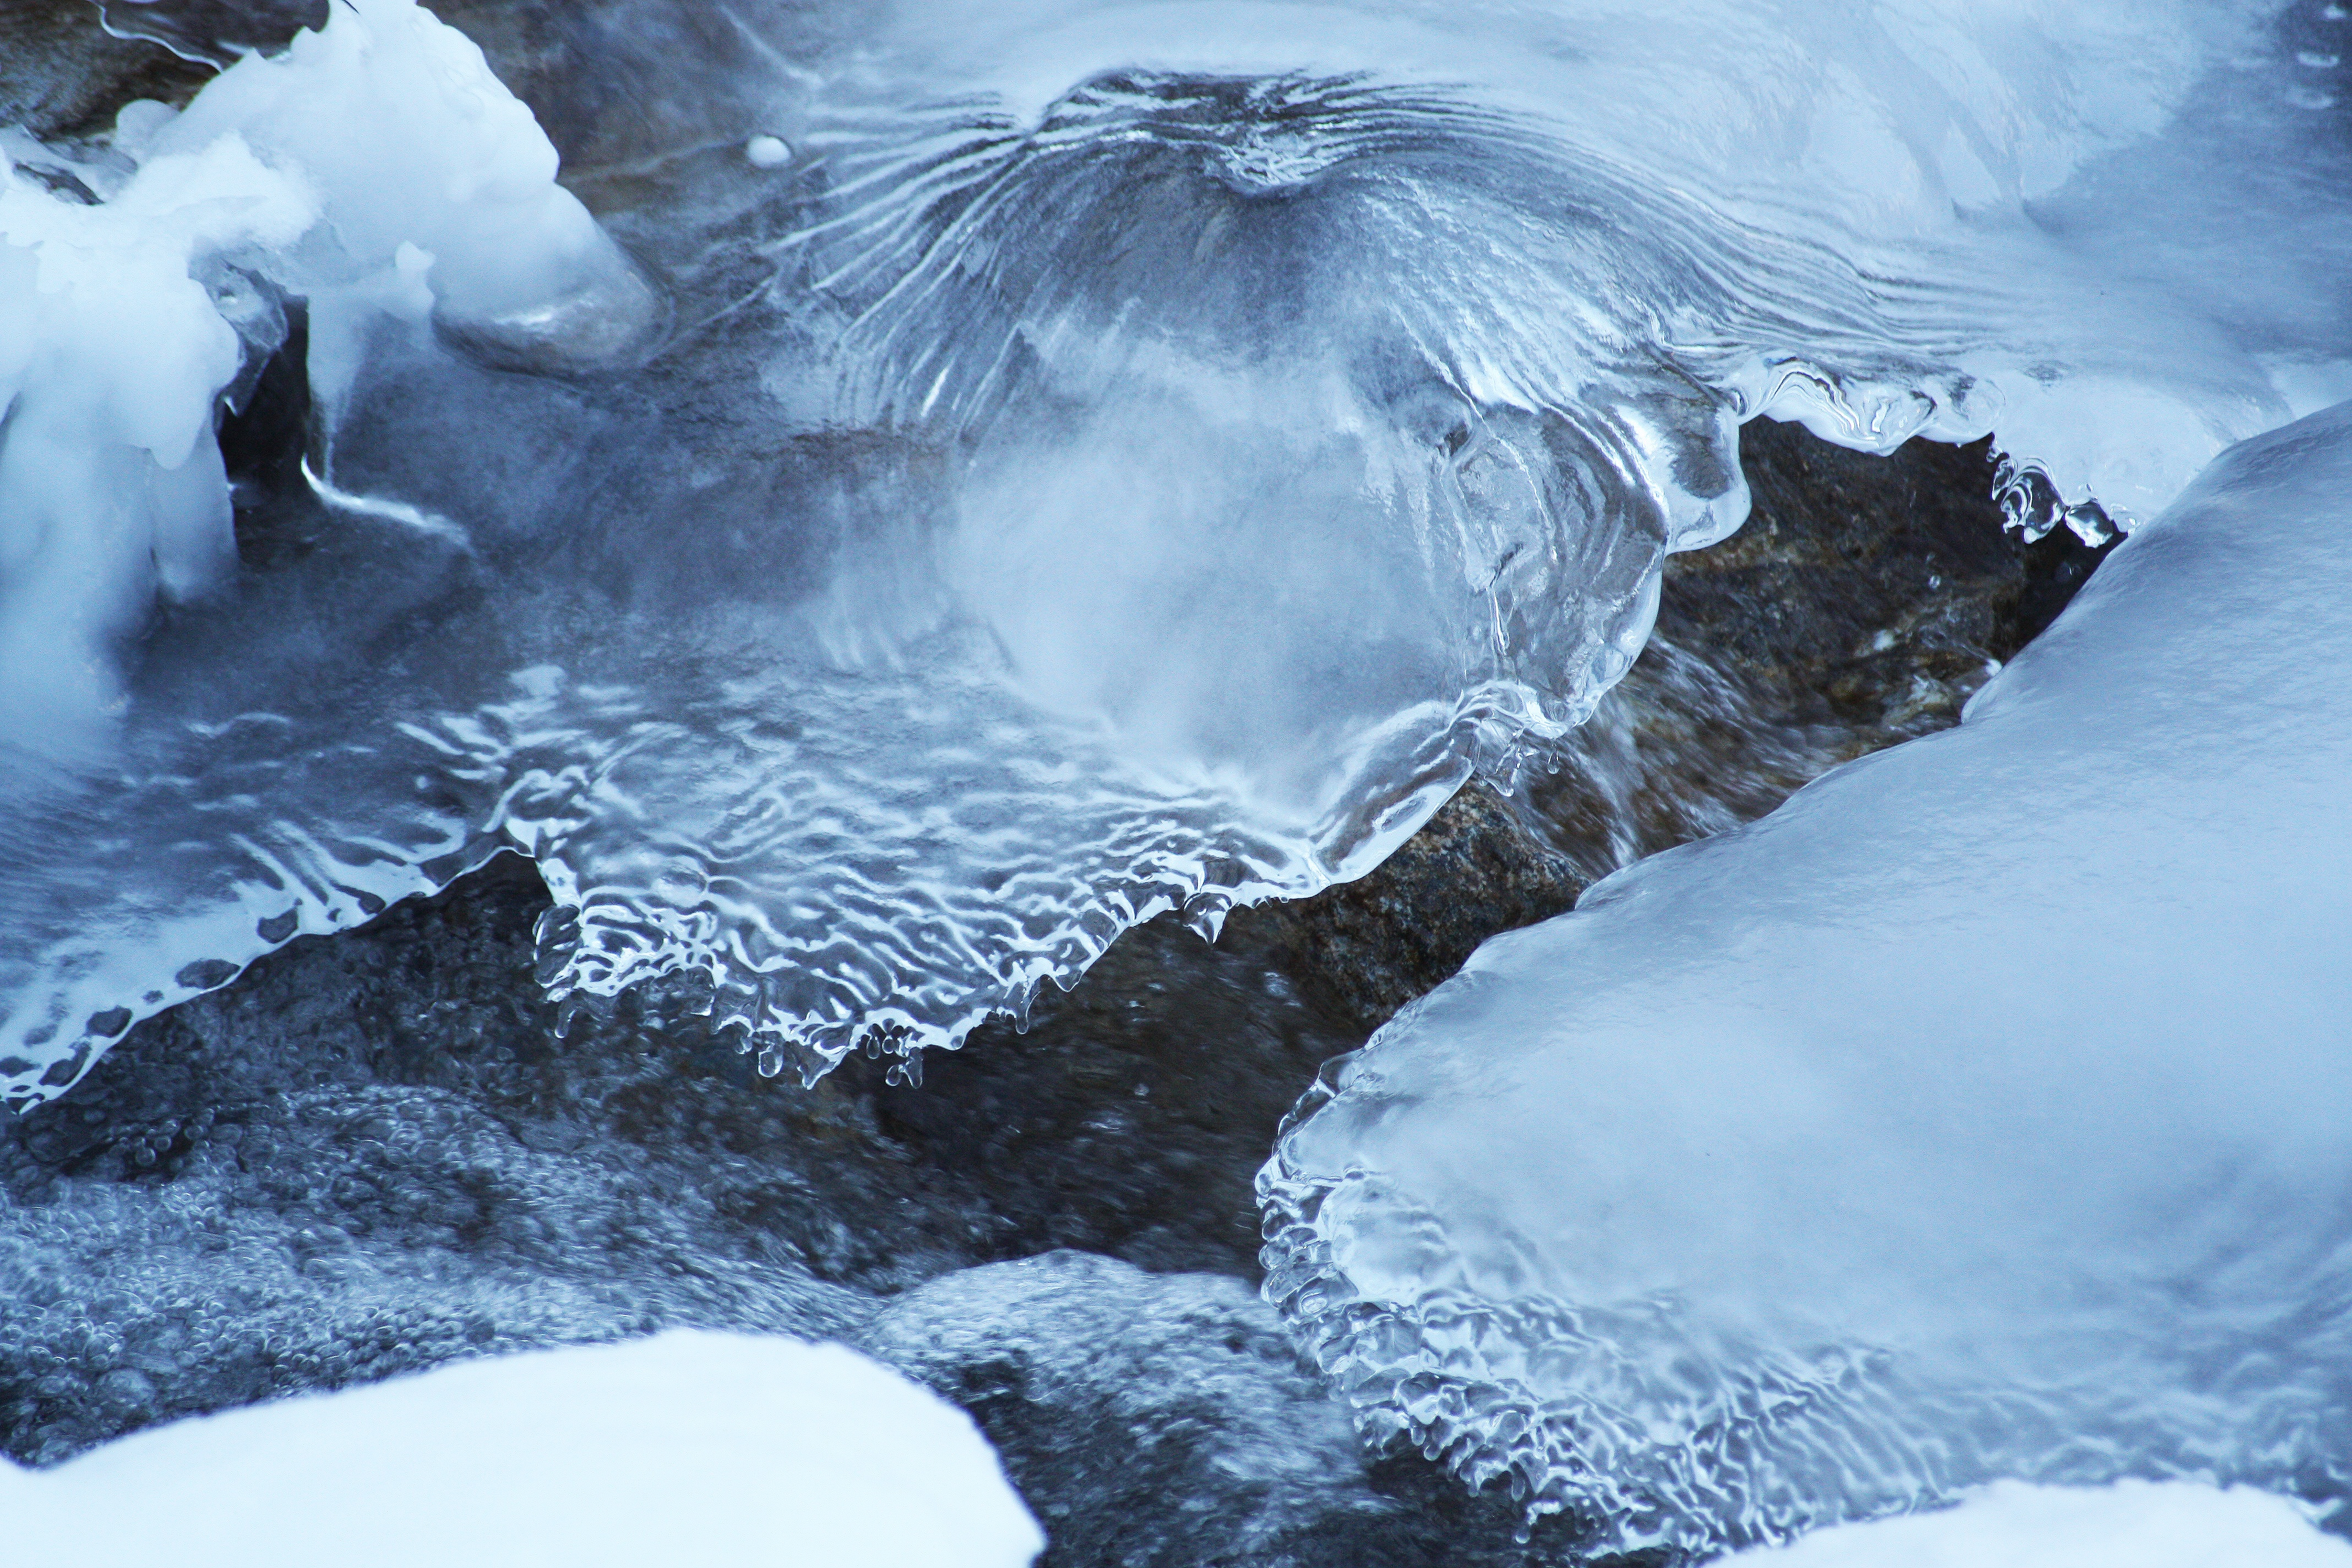
water, mountain, snow, cold, winter, wave, mountain range, france, ice, reflection, glacier, weather, arctic, season, gel, melting, freezing, frozen water, landform, arctic ocean, geographical feature, glacial landform, geological phenomenon